HMLA-773

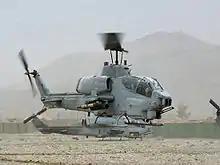
HMLA 773 Cobras in Afghanistan

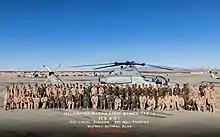
HMLA 773 ITX 4-21

Following the September 11 attacks, HMLA-773 prepared for participation in the Global War on Terrorism when it was activated in October 2003 and deployed to Bagram, Afghanistan, for further deployment along the international border between Afghanistan and Pakistan. Since 3 Oct, the Red Dogs have been flying combat missions in support of Combined Joint Task Force 180 and Combined Joint Task Force 76. In addition, the Red Dogs have instituted Operation Red Dog, in which the Marines and Sailors of the unit gather school supplies and other humanitarian items and distribute them to the local population.